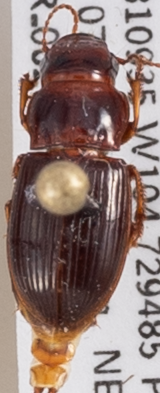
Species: Cratacanthus dubius
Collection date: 2021-07-07 04:00:00
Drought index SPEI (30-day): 1.546
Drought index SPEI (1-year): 0.086
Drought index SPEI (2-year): -0.418